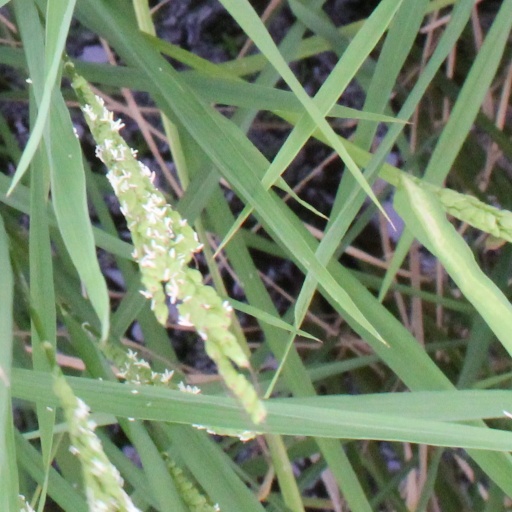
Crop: rice